Parviz Abnar

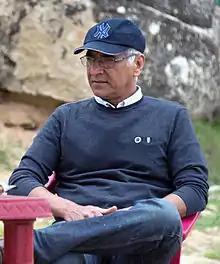

Parviz Abnar (born 19 July 1958 in Ahvaz, Iran) is an Iranian sound recordist.